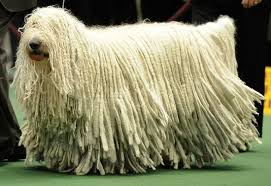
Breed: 318-n000115-komondor